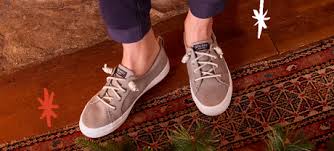
Label: Boat